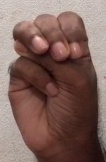
ASL sign: M